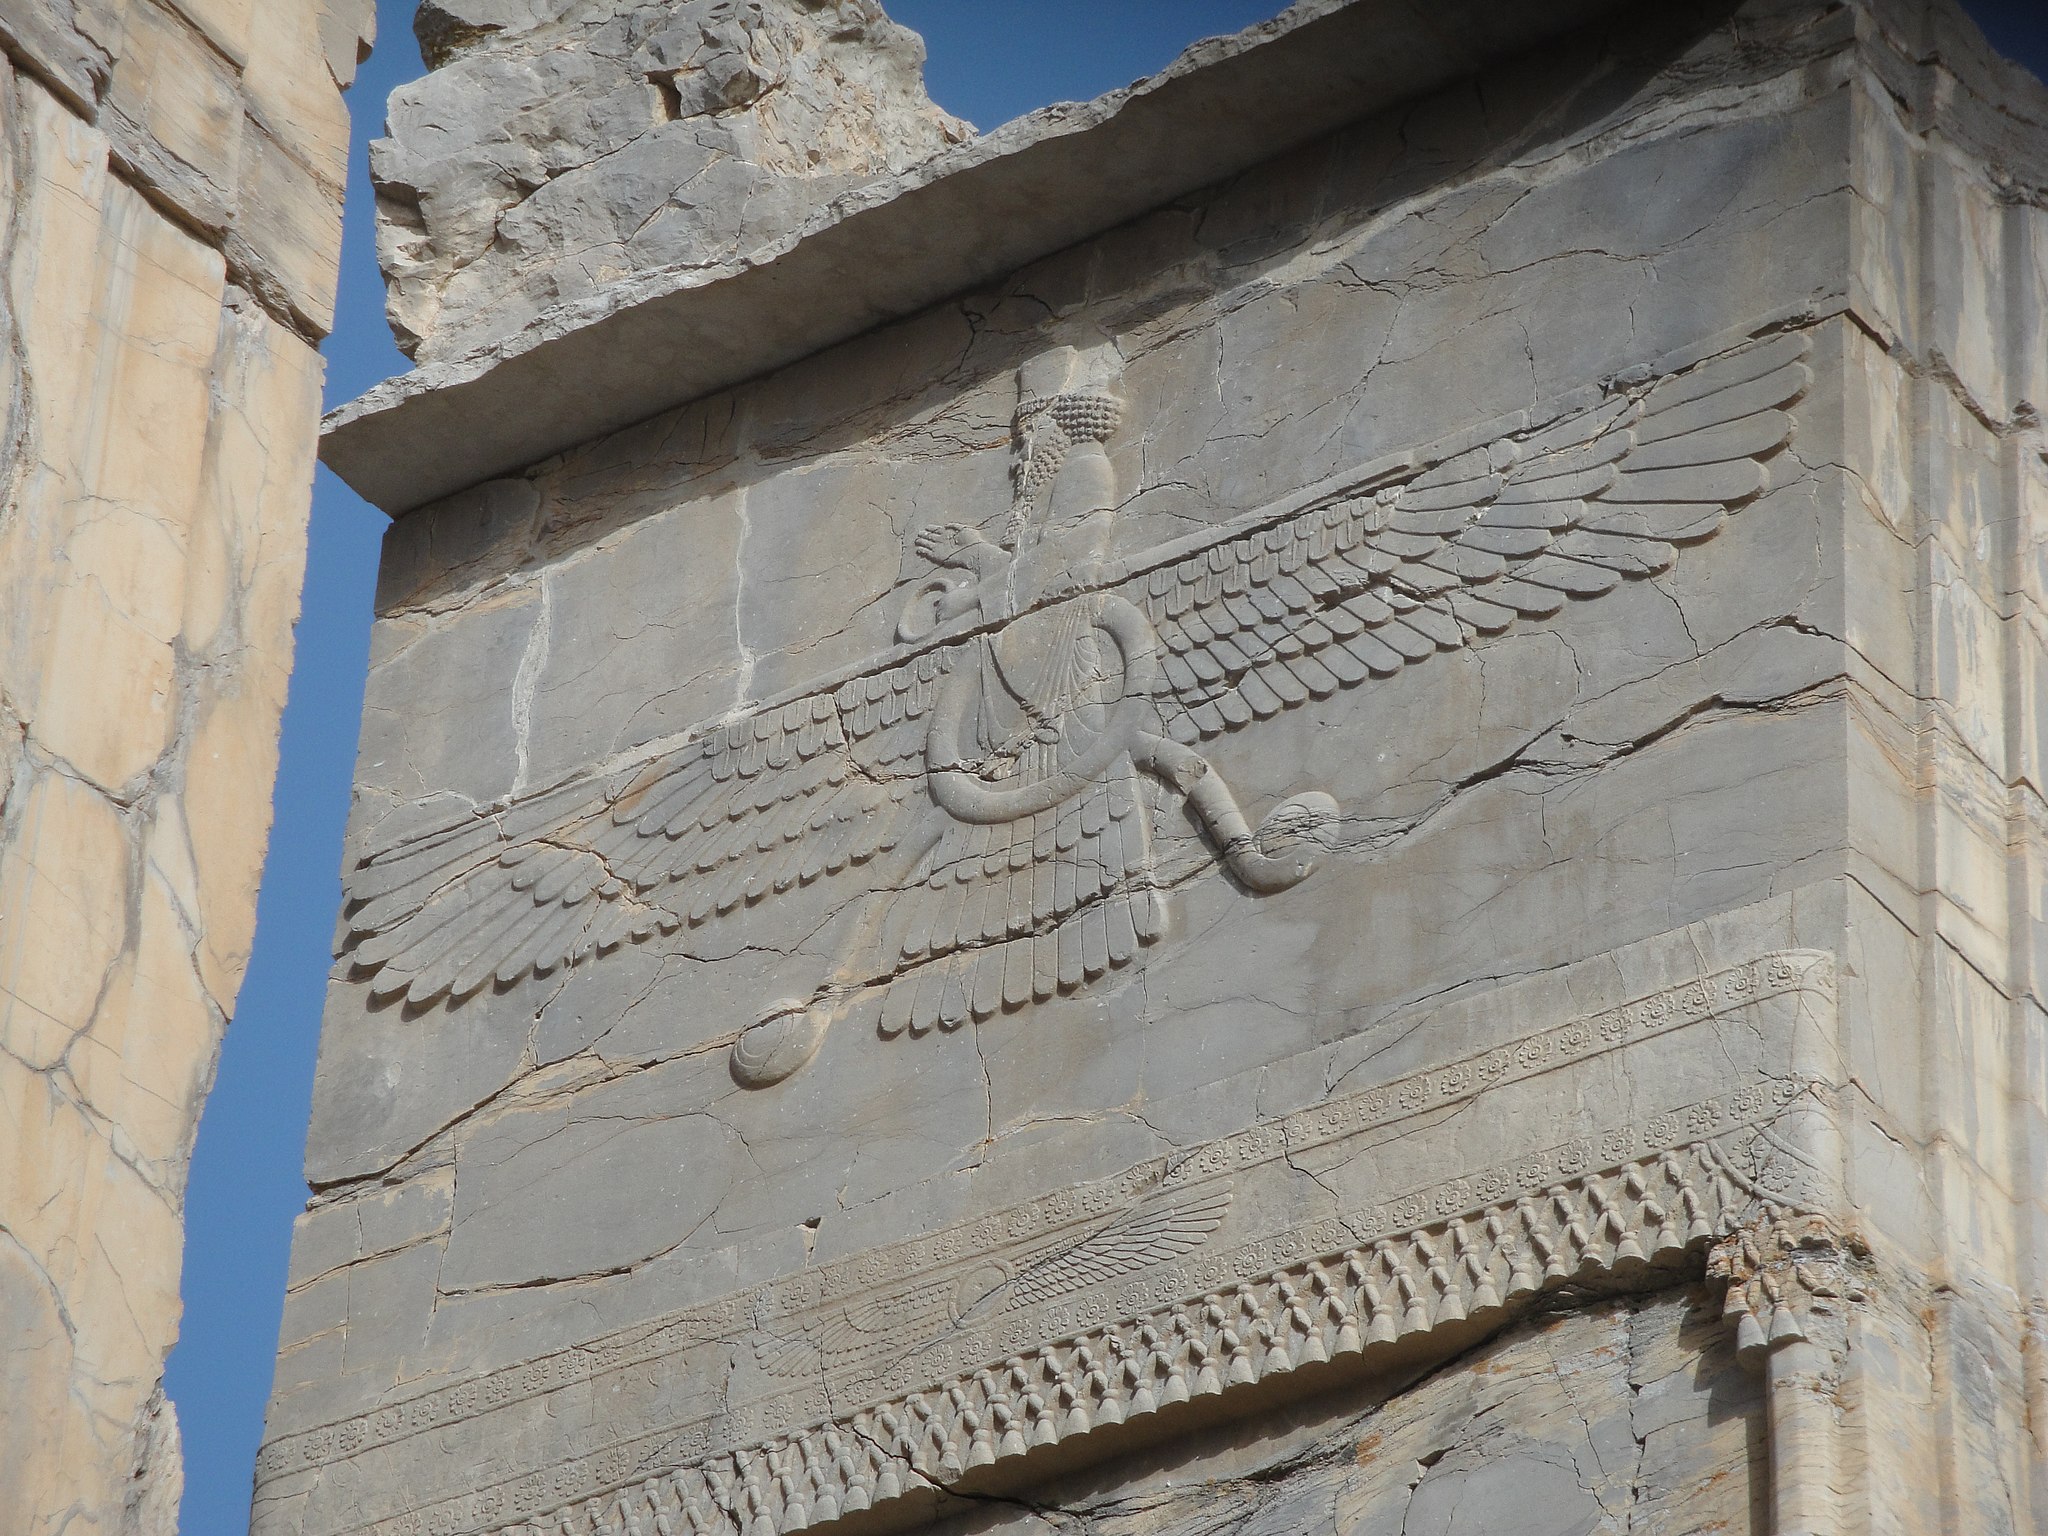
Title: Farvahar
Description: Faravahar Symbol in Persepolis
Date: 2012-03-25 21:14:21
Categories: Taken with Sony DSC-W270, Self-published work, Featured pictures on Wikipedia, Persian, 2012 in Persepolis, Files with Assessments template missing SDC Commons no value quality assessment, Relief of Faravahar, Tripylon, Persepolis